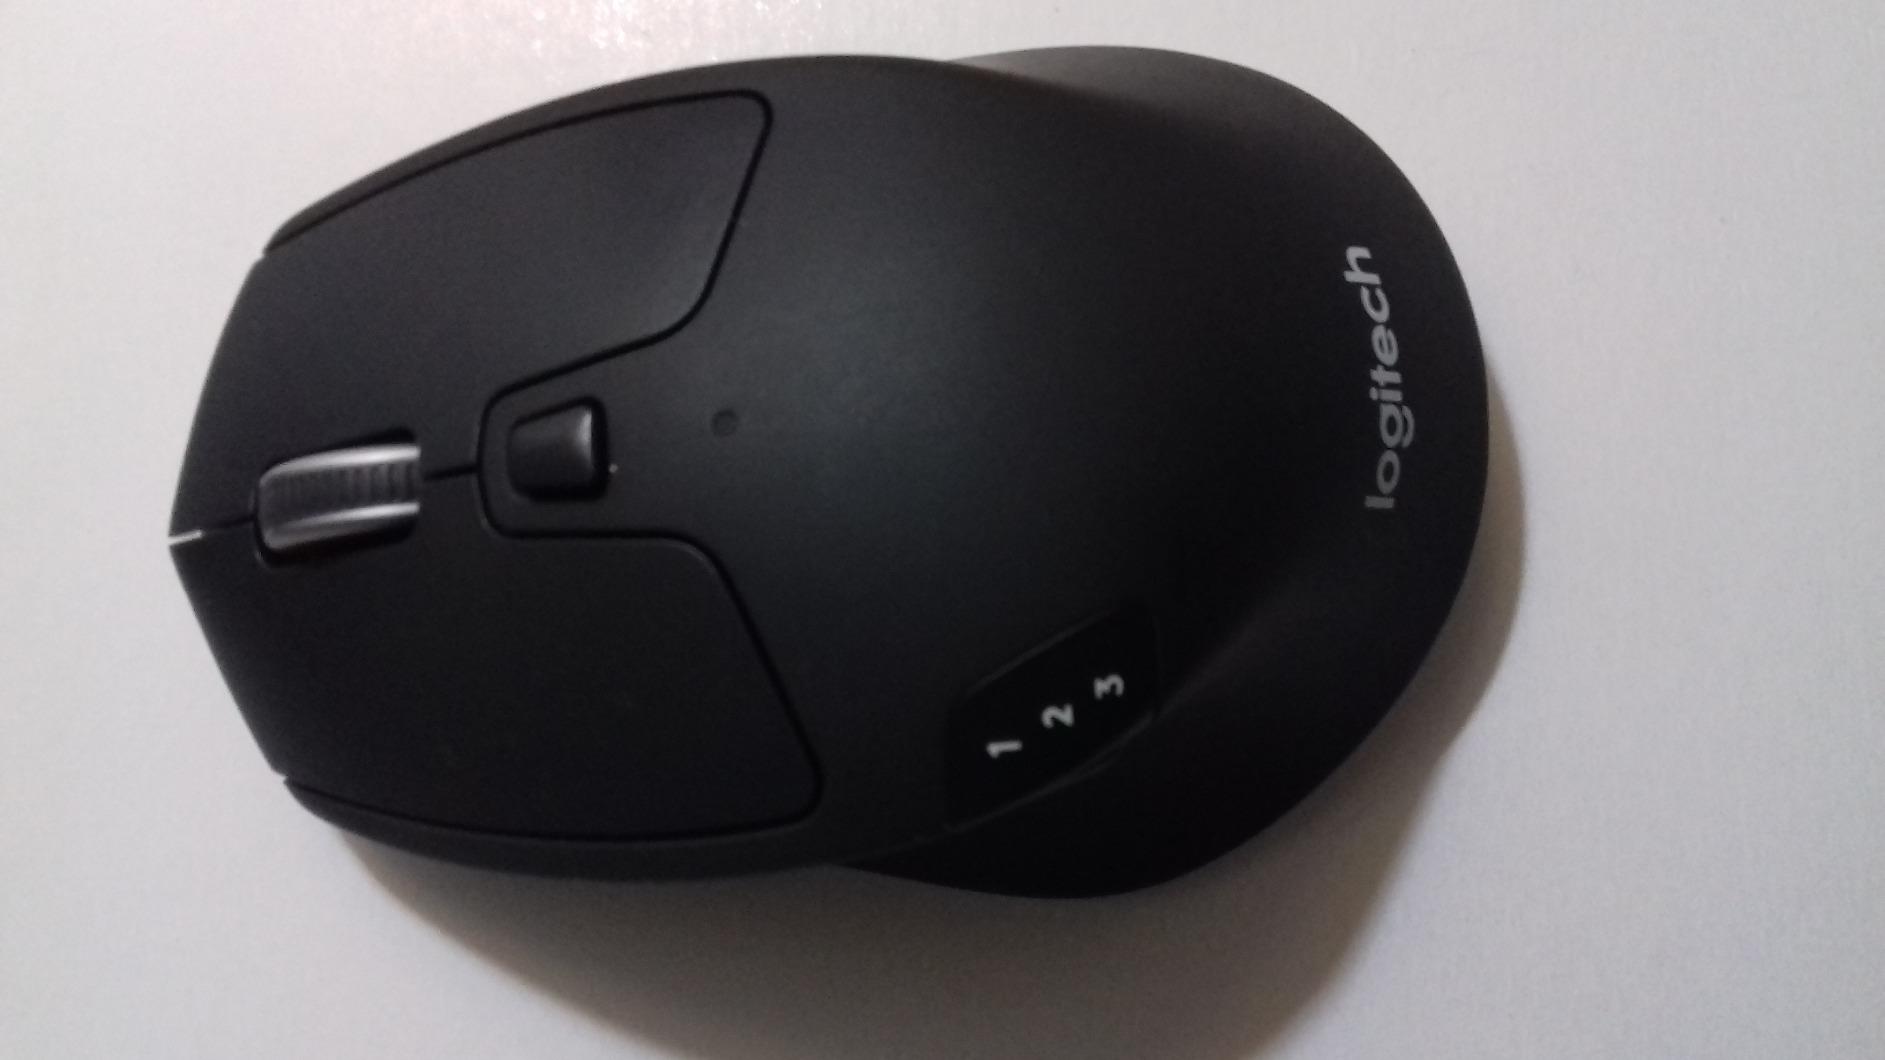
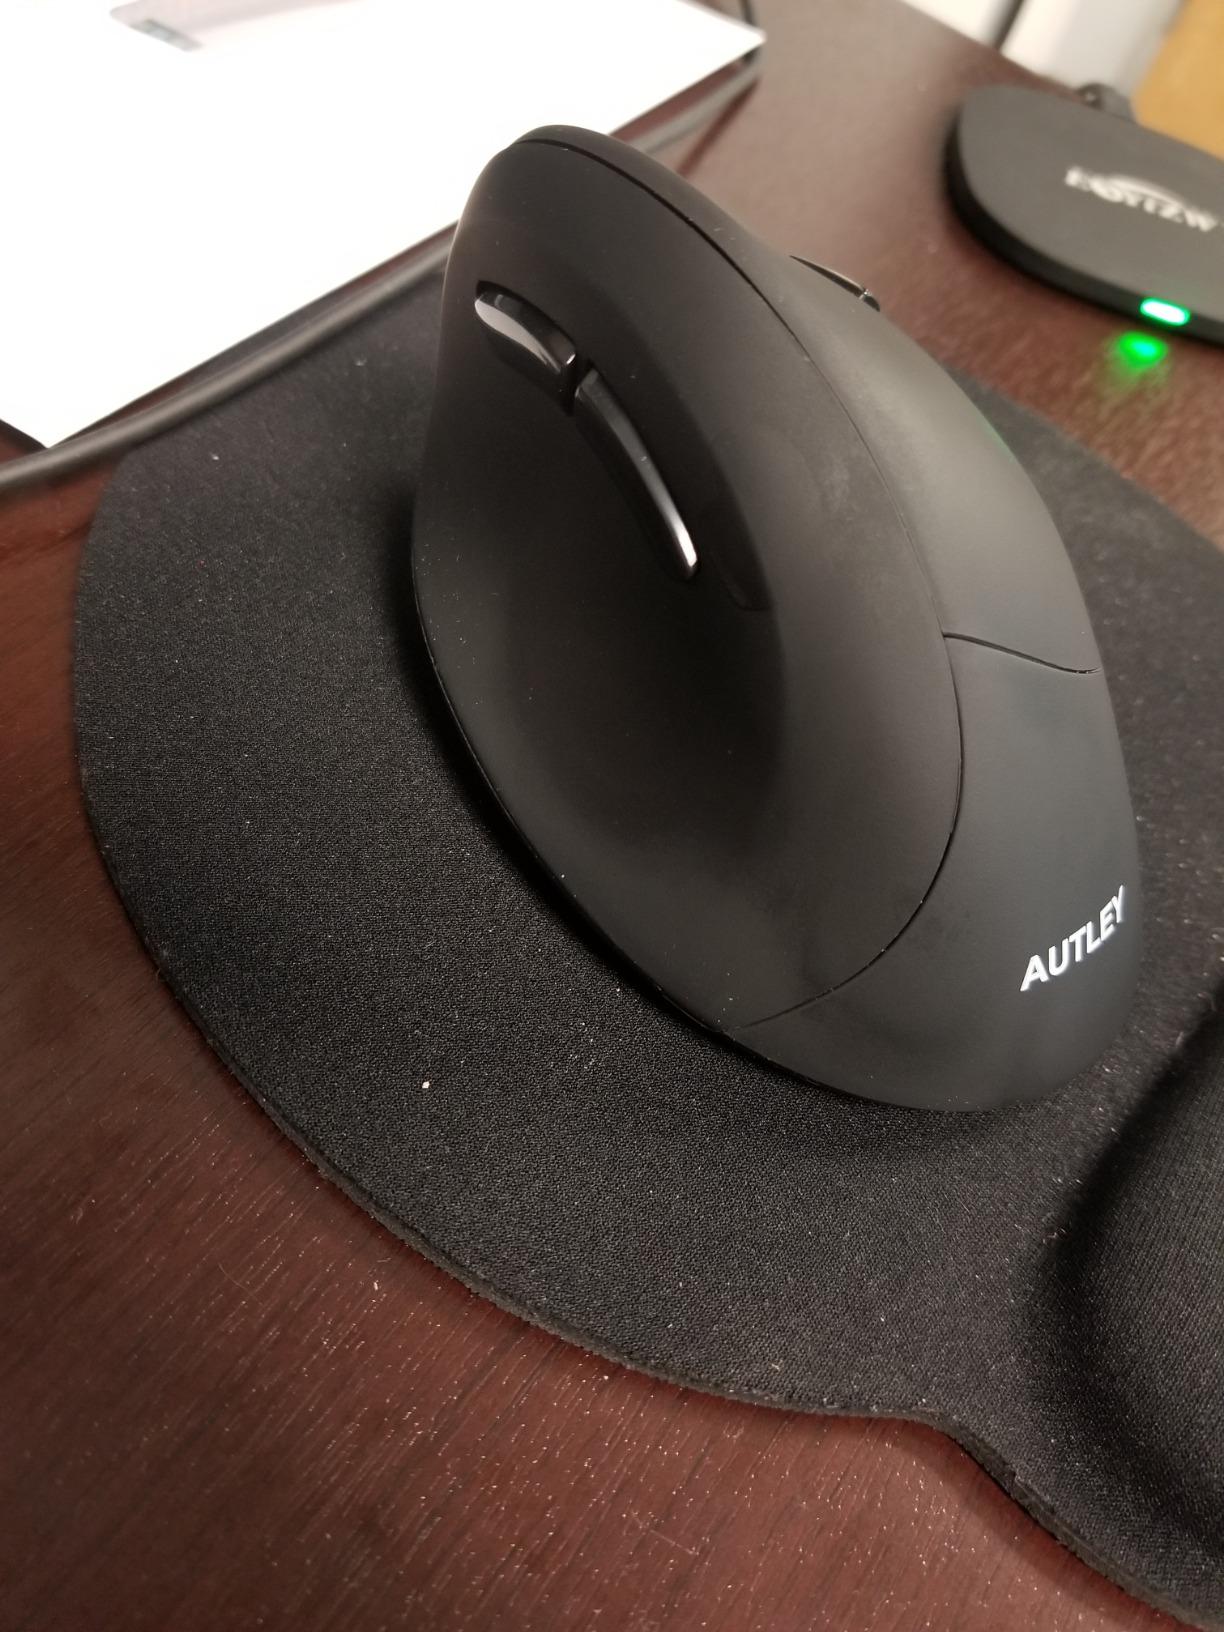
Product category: mouse
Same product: no